Night markets in Taiwan

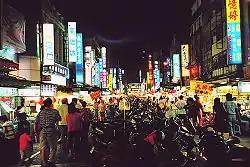
Liuhe Night Market

As early as the 1950s, food stalls started to gather in the vacant lot near Dagangpu in Kaohsiung's Sinsing District. It was first called Dagangpu Night Market; since then, the market has grown over the decades and is now called Liouhe Night Market.